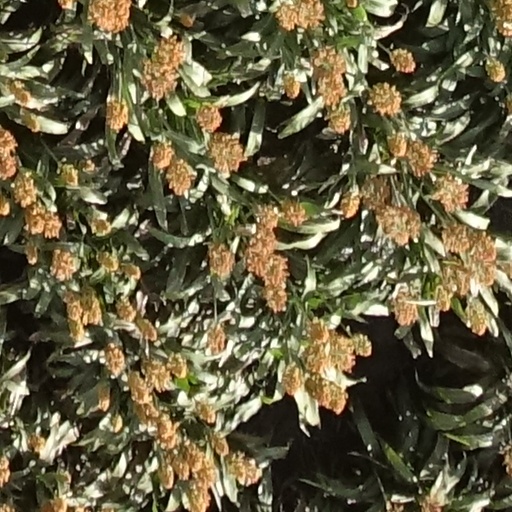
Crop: sorghum